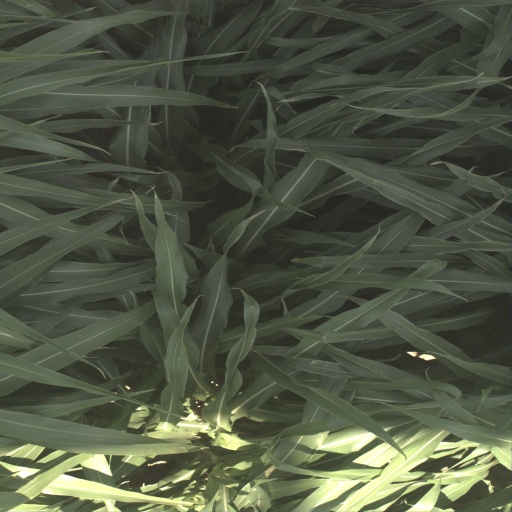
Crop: sorghum